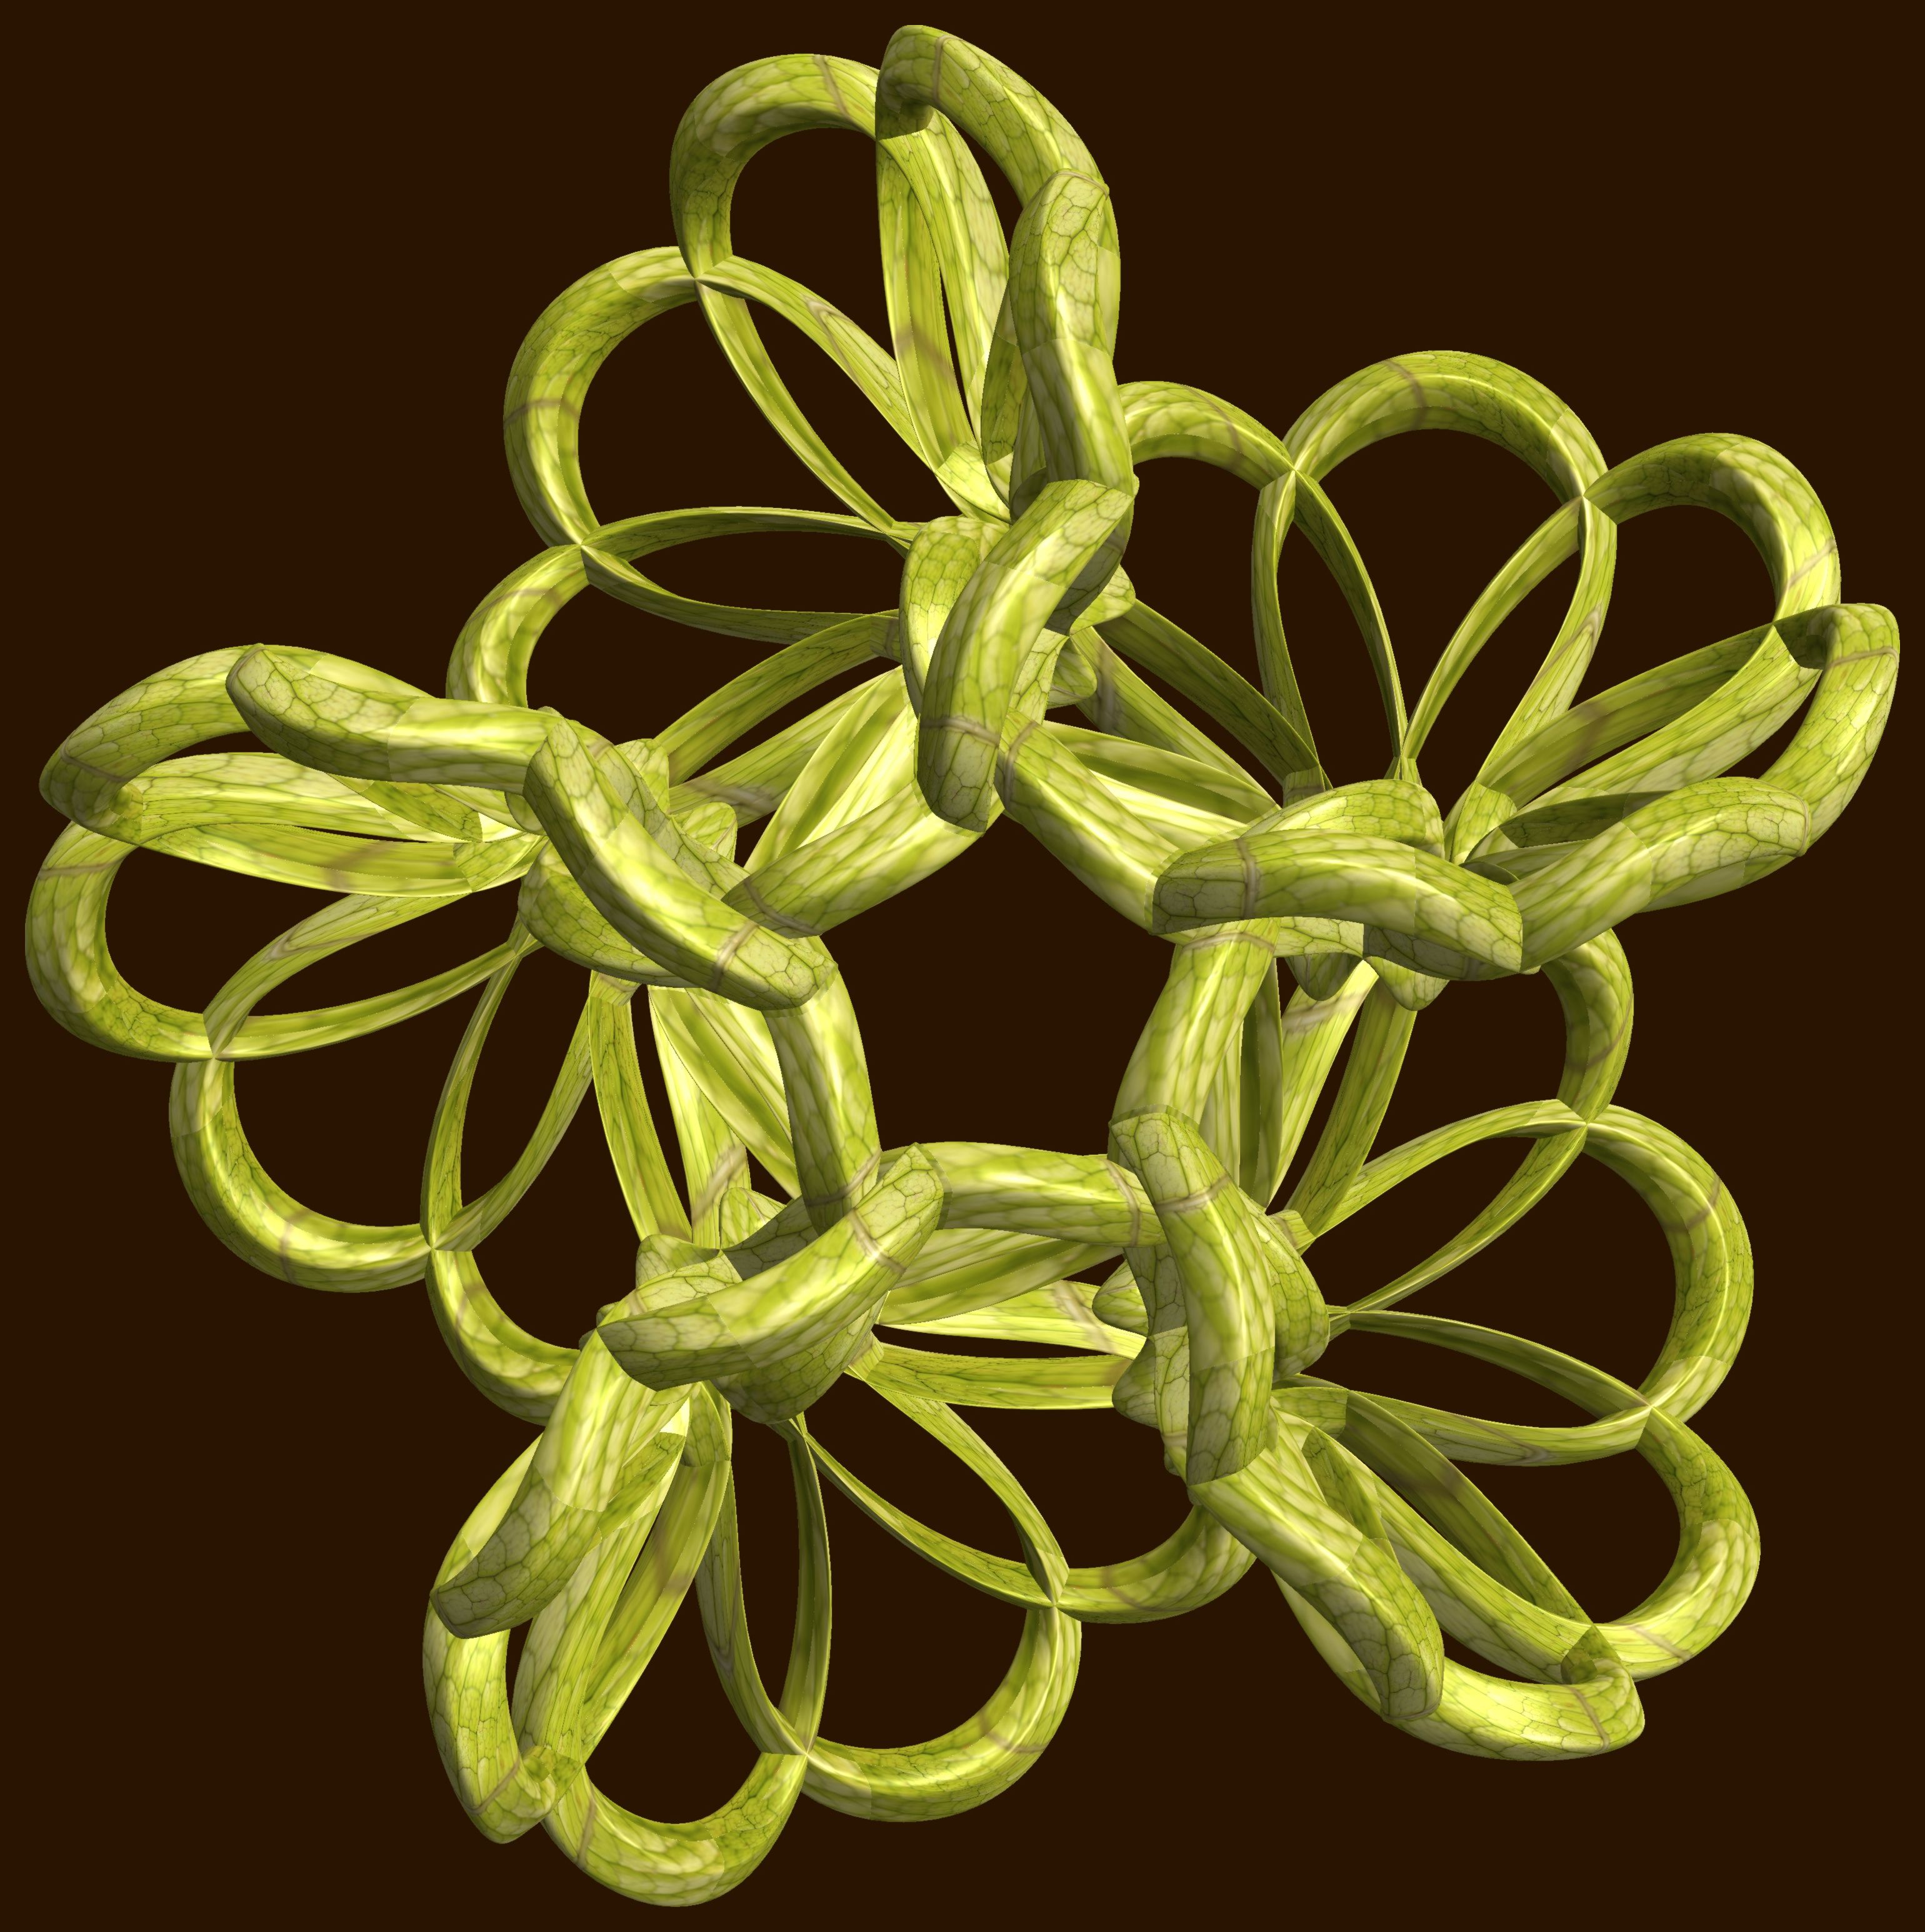
branch, structure, plant, texture, leaf, flower, pattern, green, produce, figure, design, shrub, symmetry, 3d, graphic, knot, mathematica, cg, parametricplot3d, code, program, algorithm, abstruct, mapping, flowering plant, land plant